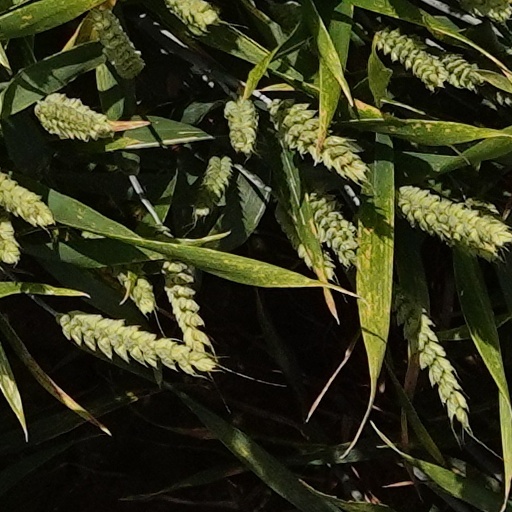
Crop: wheat